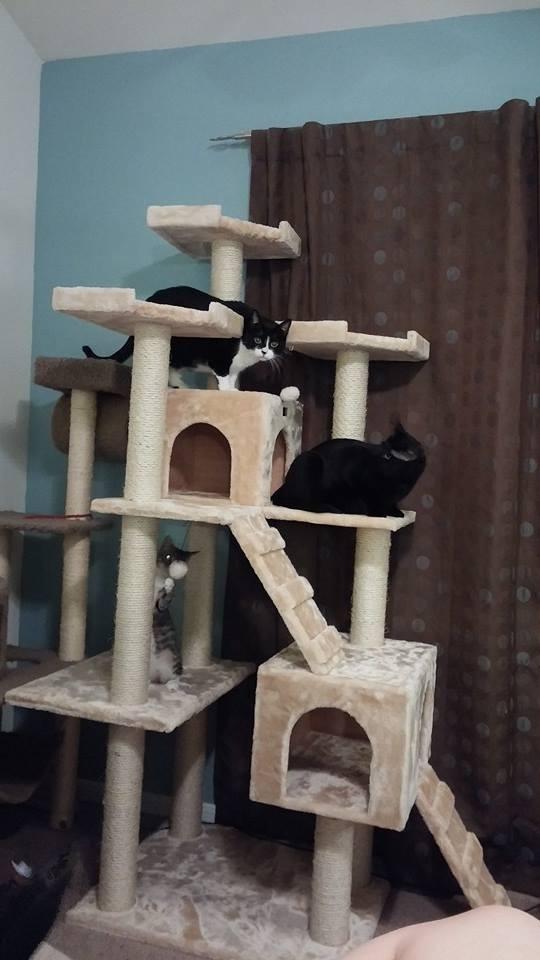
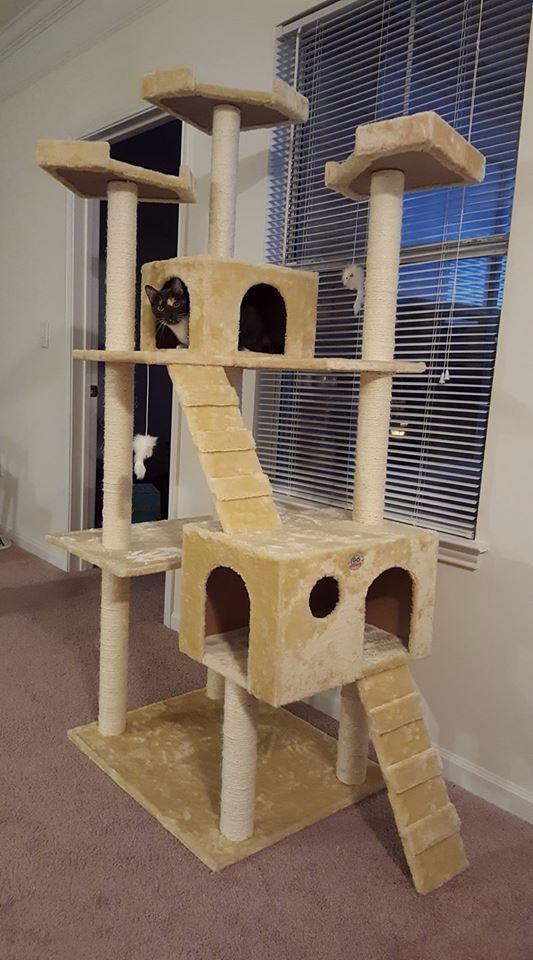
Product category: items_cat tree
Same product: no